Vance Drummond

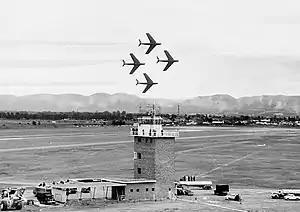
Four single-engined swept-wing jets in a diamond formation above an air base

After returning to Australia, Drummond undertook No. 8 Advanced Navigation Course. In April 1954 he was one of six navigators who made a graduation flight from East Sale in Victoria—home of the RAAF School of Air Navigation—to New Zealand in Avro Lincoln bombers. He was then posted for flying duties with No. 2 Operational Training Unit (OTU) at Williamtown, where he completed No. 3 Fighter Combat Instructors Course. Drummond was a founding member of the Sabre Trials Flight, established in November 1954 as part of No. 2 OTU under Wing Commander Dick Cresswell, former commanding officer of No. 77 Squadron in Korea. The CAC Sabre was the RAAF's first swept-wing, transonic aircraft; belonging to the Trials Flight was, according to the official history of the post-war RAAF, "the Air Force's ultimate status symbol". Drummond was promoted to flight lieutenant on 30 May 1955. On 9 September, he married Margaret Buckham, a law clerk, in St Peter's Anglican Church, Newcastle; the couple had a son.